Thomas Jefferson

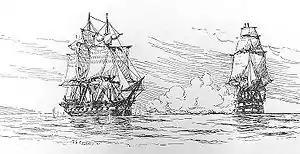
An illustration of HMS "Leopard" (right) firing on the USS "Chesapeake" in June 1807

Following the 1801 electoral deadlock, Jefferson's relationship with his vice president, Aaron Burr, rapidly eroded. Jefferson suspected Burr of seeking the presidency for himself, while Burr was angered by Jefferson's refusal to appoint some of his supporters to federal office. Burr was dropped from the Democratic-Republican ticket in 1804 in favor of charismatic George Clinton.